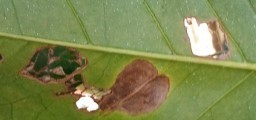
Label: Miner